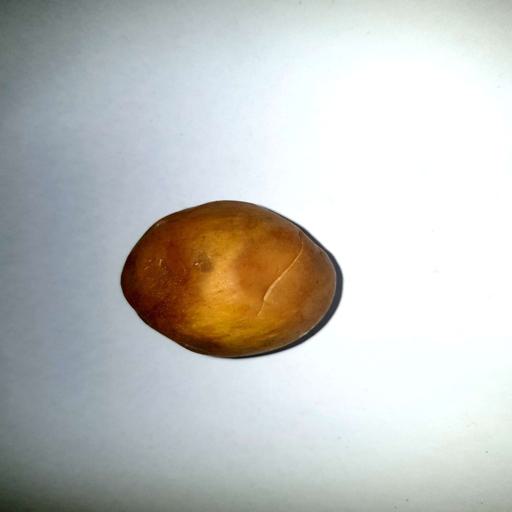
Label: bruised